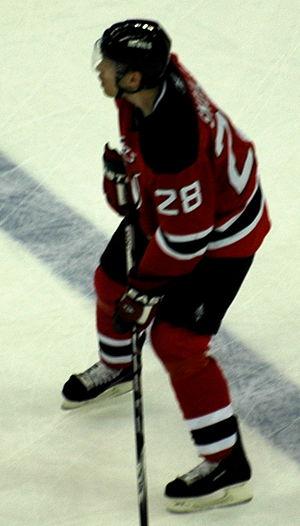
Martin Škoula est un joueur professionnel de hockey sur glace.